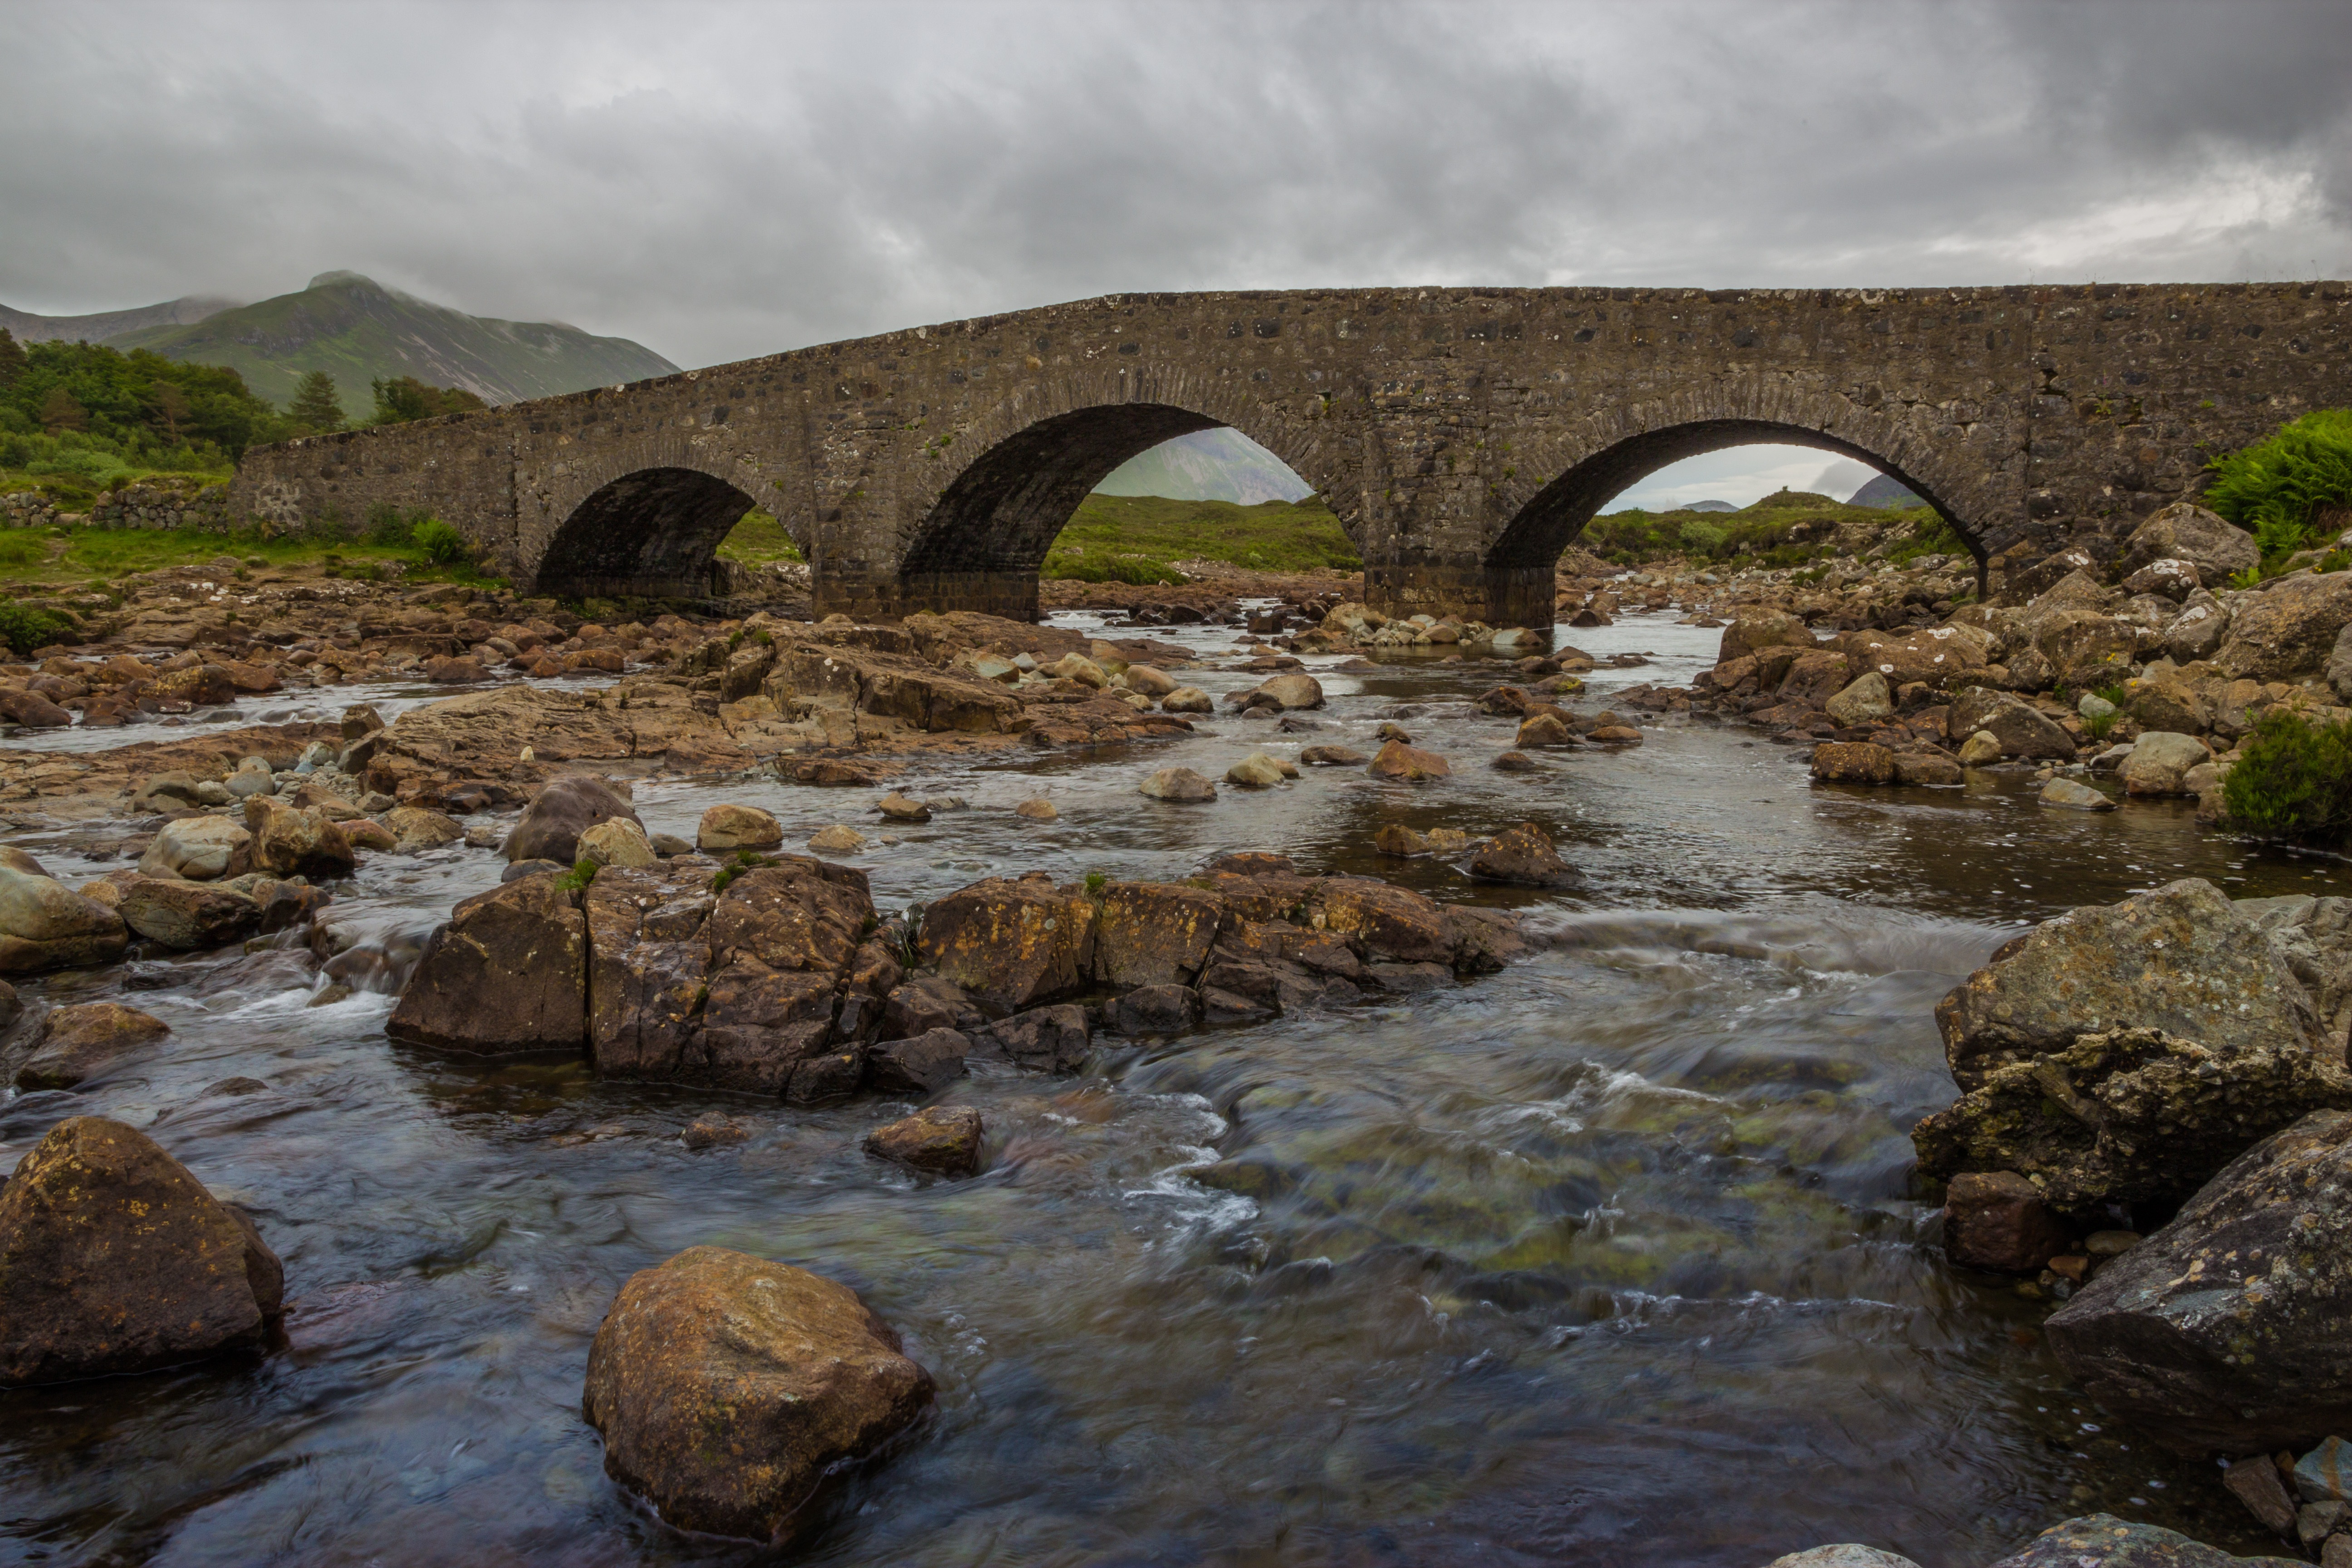
landscape, water, nature, outdoor, rock, fog, bridge, river, stream, clouds, scotland, sligachan, united kingdom, highlands and islands, isle of skye, devil's bridge